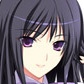
Portrait style: Anime Portrait